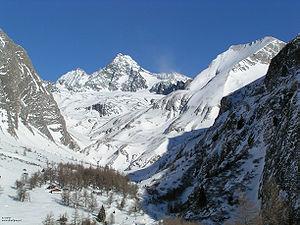
Kals am Großglockner est une commune ainsi qu'une grande station de ski, située dans le district de Lienz du Tyrol oriental en Autriche. Kals est la troisième municipalité du district en superficie. Le sommet du Großer Muntanitz sépare la commune de Matrei à l'ouest.